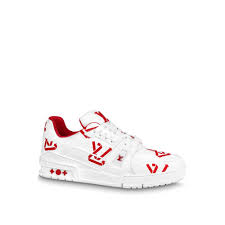
Label: Sneaker